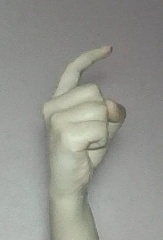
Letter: ra